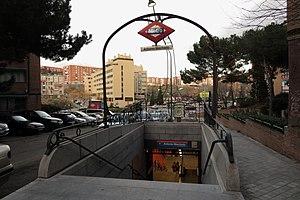
Antonio Machado est une station de la ligne 7 du métro de Madrid, en Espagne.